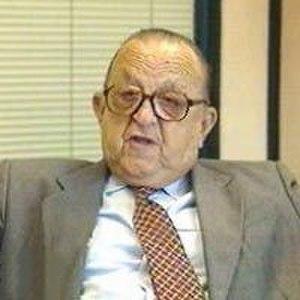
Joshua Hassan a été par deux fois Premier Ministre de Gibraltar. Sa première période d'activité a duré du 11 août 1964 au 6 août 1969, et sa seconde du 25 juin 1972 au 8 décembre 1987.
Les élections législatives de Gibraltar en 1984 se sont tenues le 26 janvier 1984 pour élire les 15 membres du parlement pour un nouveau mandat de quatre ans.